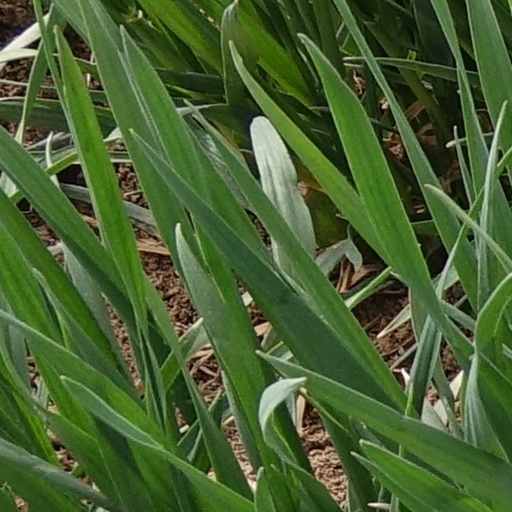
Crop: wheat